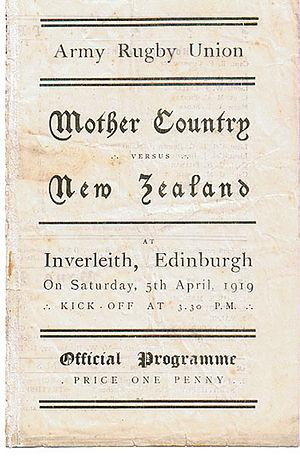
L'Imperial Trophy est la toute première compétition de rugby à XV reconnue, donnant lieu à l'attribution d'une récompense : le Trophée Impérial.